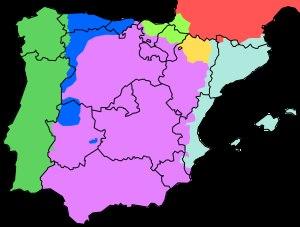
On nomme langues romanes les langues issues du latin vulgaire, c'est-à-dire la forme de latin vernaculaire utilisée pour la communication de tous les jours.